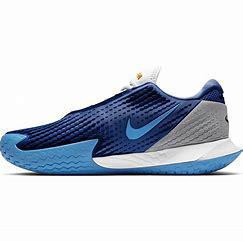
Brand: Nike
Model: Court Air Zoom Vapor Cage 4